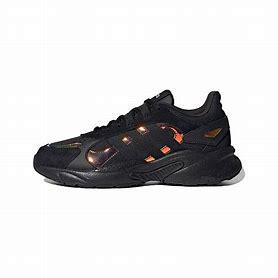
Brand: adidas
Model: neo Adidas NEO Crazychaos